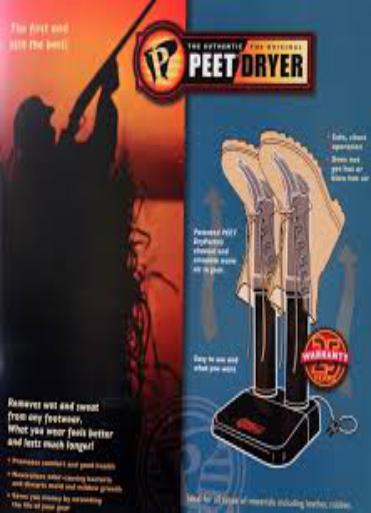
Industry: Necessities